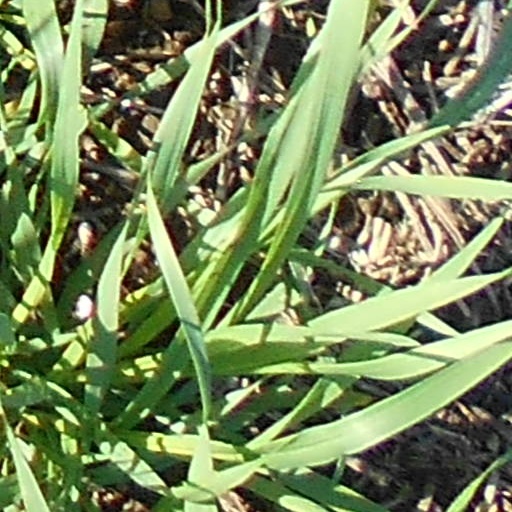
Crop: wheat